Korean shamanism

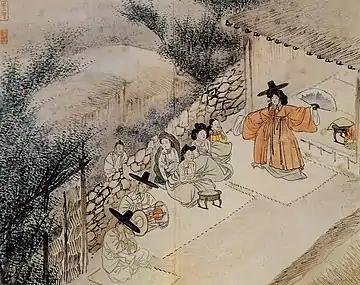
A performs a in a painting titled, made by Shin Yunbok in 1805.

The ritual begins with the inviting supernatural entities to the altar, after which they set out to entertain them. Music will often be involved in the .